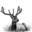
Label: deer